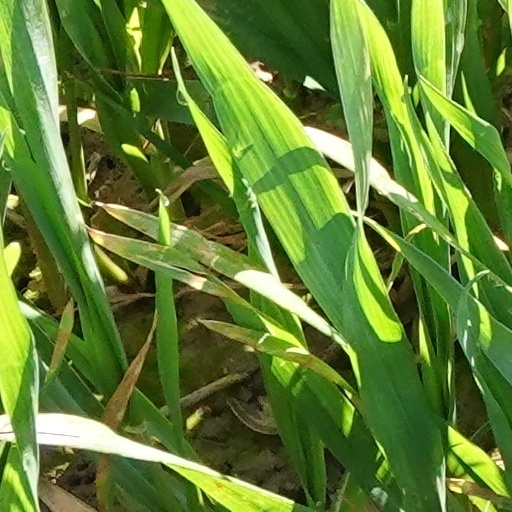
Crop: wheat